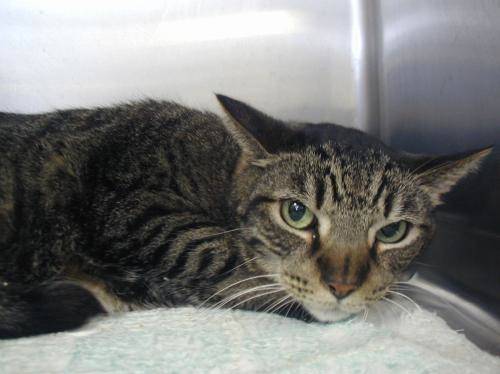
Label: cat